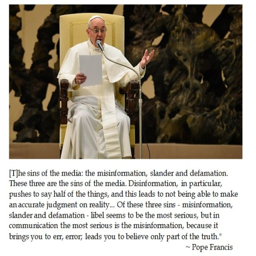
religious leader on sins of the media